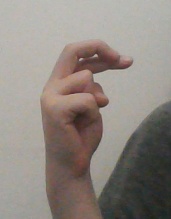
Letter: zay